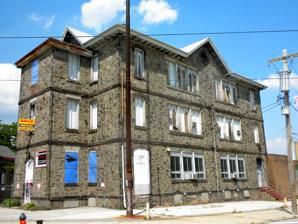
Building: Charles Schaeffer School
Country: United States of America
Year built: 1876
United States historic place Charles Schaeffer School U.S. National Register of Historic Places Charles Schaeffer School, June 2010 Show map of Philadelphia Show map of Pennsylvania Show map of the United States Location 4701 Germantown Avenue Philadelphia, Pennsylvania 19144 Coordinates 40°1′38″N 75°9′38″W / 40.02722°N 75.16056°W / 40.02722; -75.16056 Area 9 acres (3.6 ha) Built 1876, 1914 Built by P.H. Somerset (1876); Keller & Company (2019) Architect Louis H. Esler (1876); Seiler + Drury Architecture (2019) Architectural style Gothic Restored 2019 Restored by Philly Office Retail MPS Philadelphia Public Schools TR NRHP reference No. 86003327 Added to NRHP December 4, 1986 Charles Schaeffer School is a historic former school building located in the Germantown neighborhood of Philadelphia, Pennsylvania . The building was renovated in 2019 and is now the corporate offices of the Philly Office Retail real estate company. C.W. Schaffer School The school was built in 1876 by the School District of Philadelphia, and is a 3 1/2-story, schist building in the Gothic -style. It features brownstone trim, a pedimented gable roofline, molded cornice with decorative brackets, and a three-story projecting front section added in 1914. It was called the C. W. Schaeffer Combined Secondary and Primary School in honor of Charles William Schaeffer , a Lutheran theologian who grew up in Germantown. The building was added to the National Register of Historic Places in 1986. Renovation and Current Use In July 2011, the school building was purchased from the Mitzpah Seventh Day Adventist Church. Mitzpah had owned both the school and the adjacent Wakefield Presbyterian Church, but abandoned them to move into a larger historic church, the former Frankford Baptist Church (1853-1855) at 4357 Paul Street. Philly Office Retail renovated the property and moved its headquarters into the building in 2019. The Preservation Alliance for Greater Philadelphia recognized Philly Office Retail with a grand jury award in September 2020 for its renovation of the building which respected and preserved its historic character. References